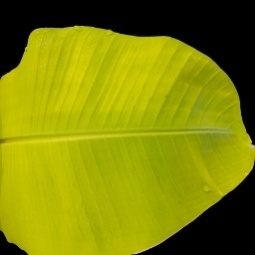
Label: Sulphur